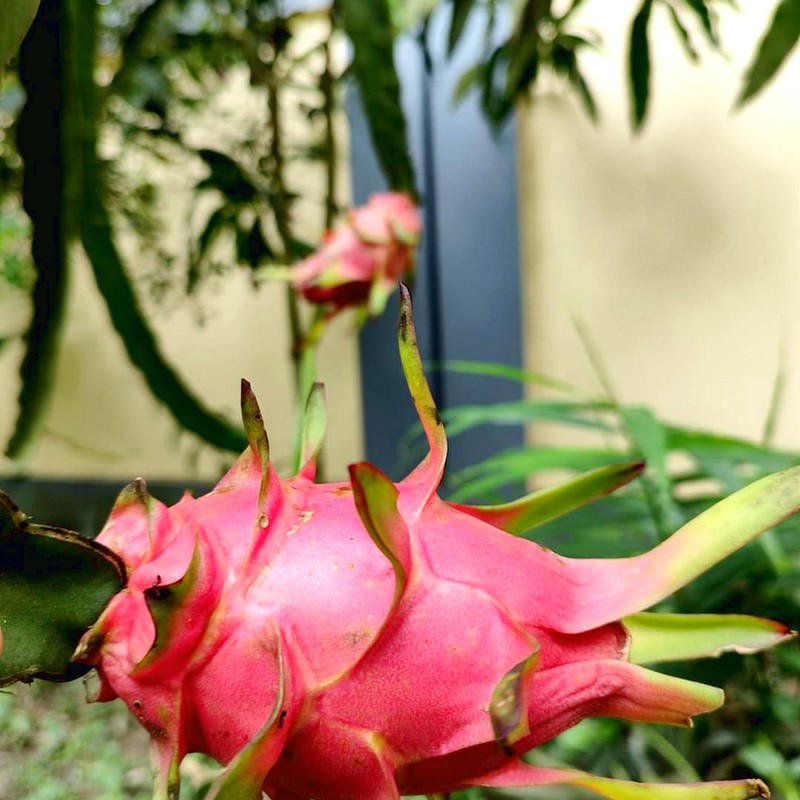
Label: Fresh Dragon Fruit